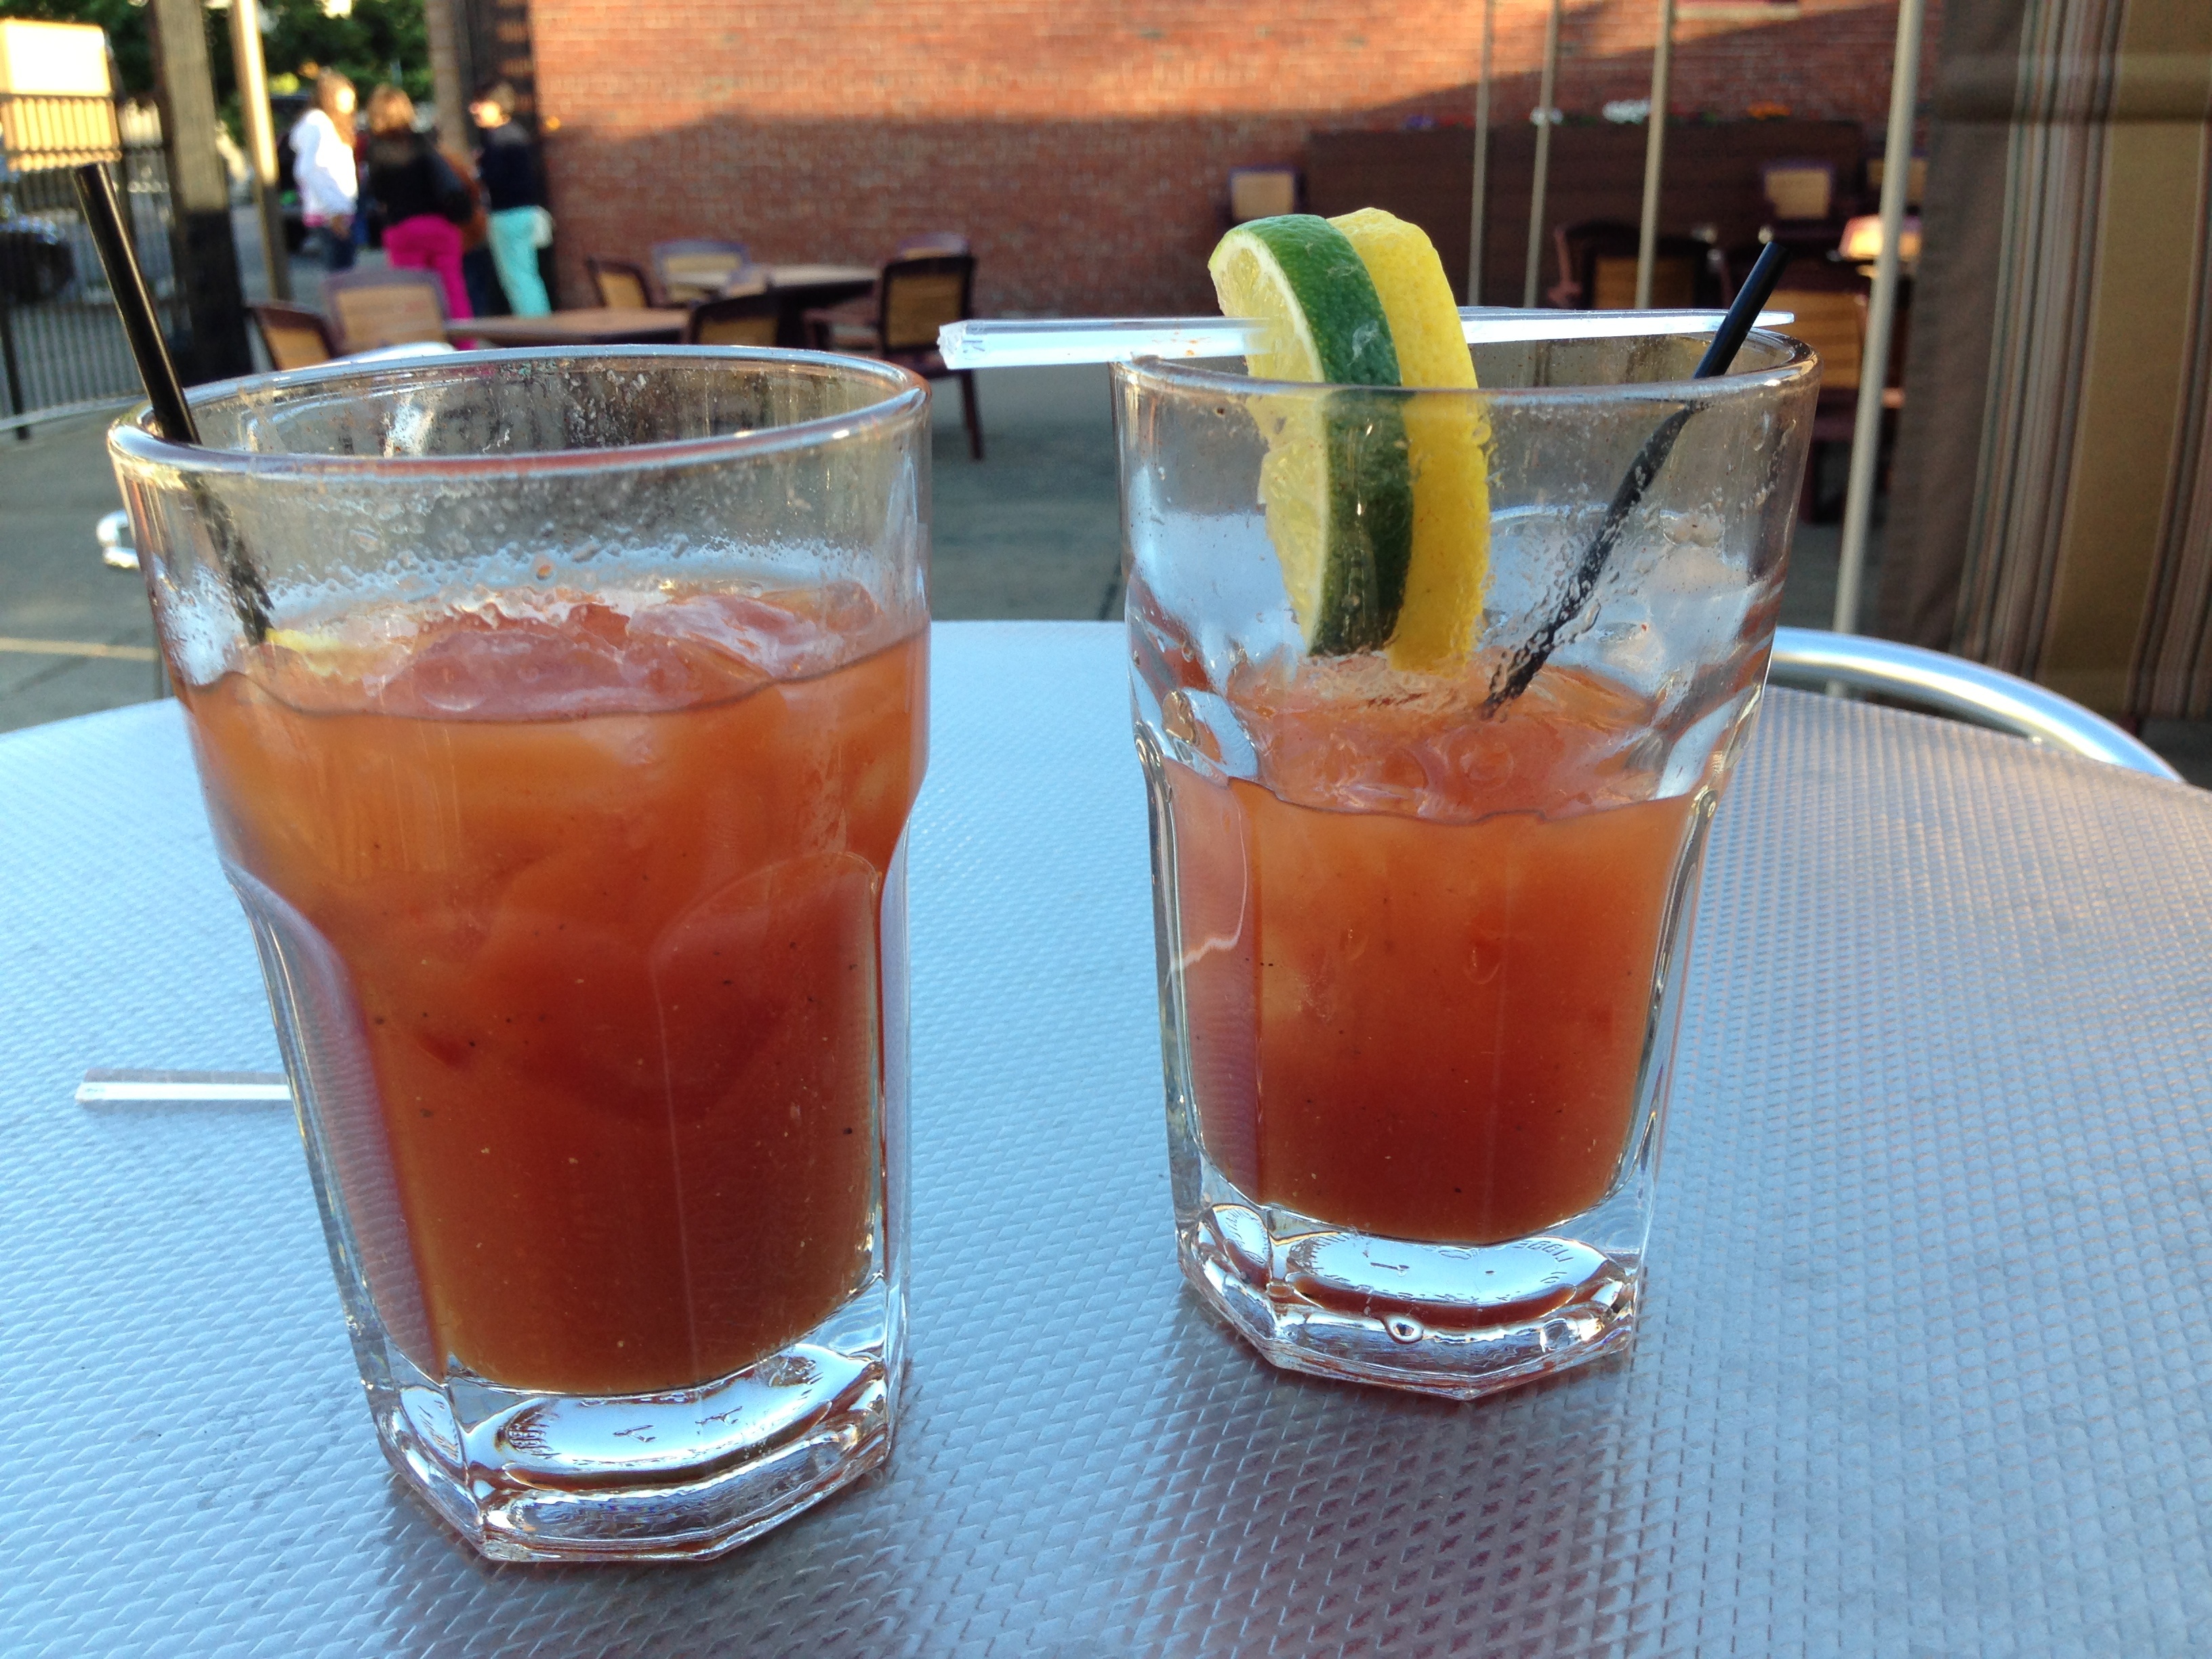
food, produce, drink, cocktail, raildog, alcoholic beverage, negroni, singapore sling, non alcoholic beverage, mai tai